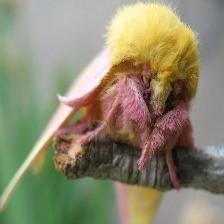
Species: ROSY MAPLE MOTH